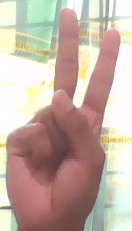
ASL sign: V